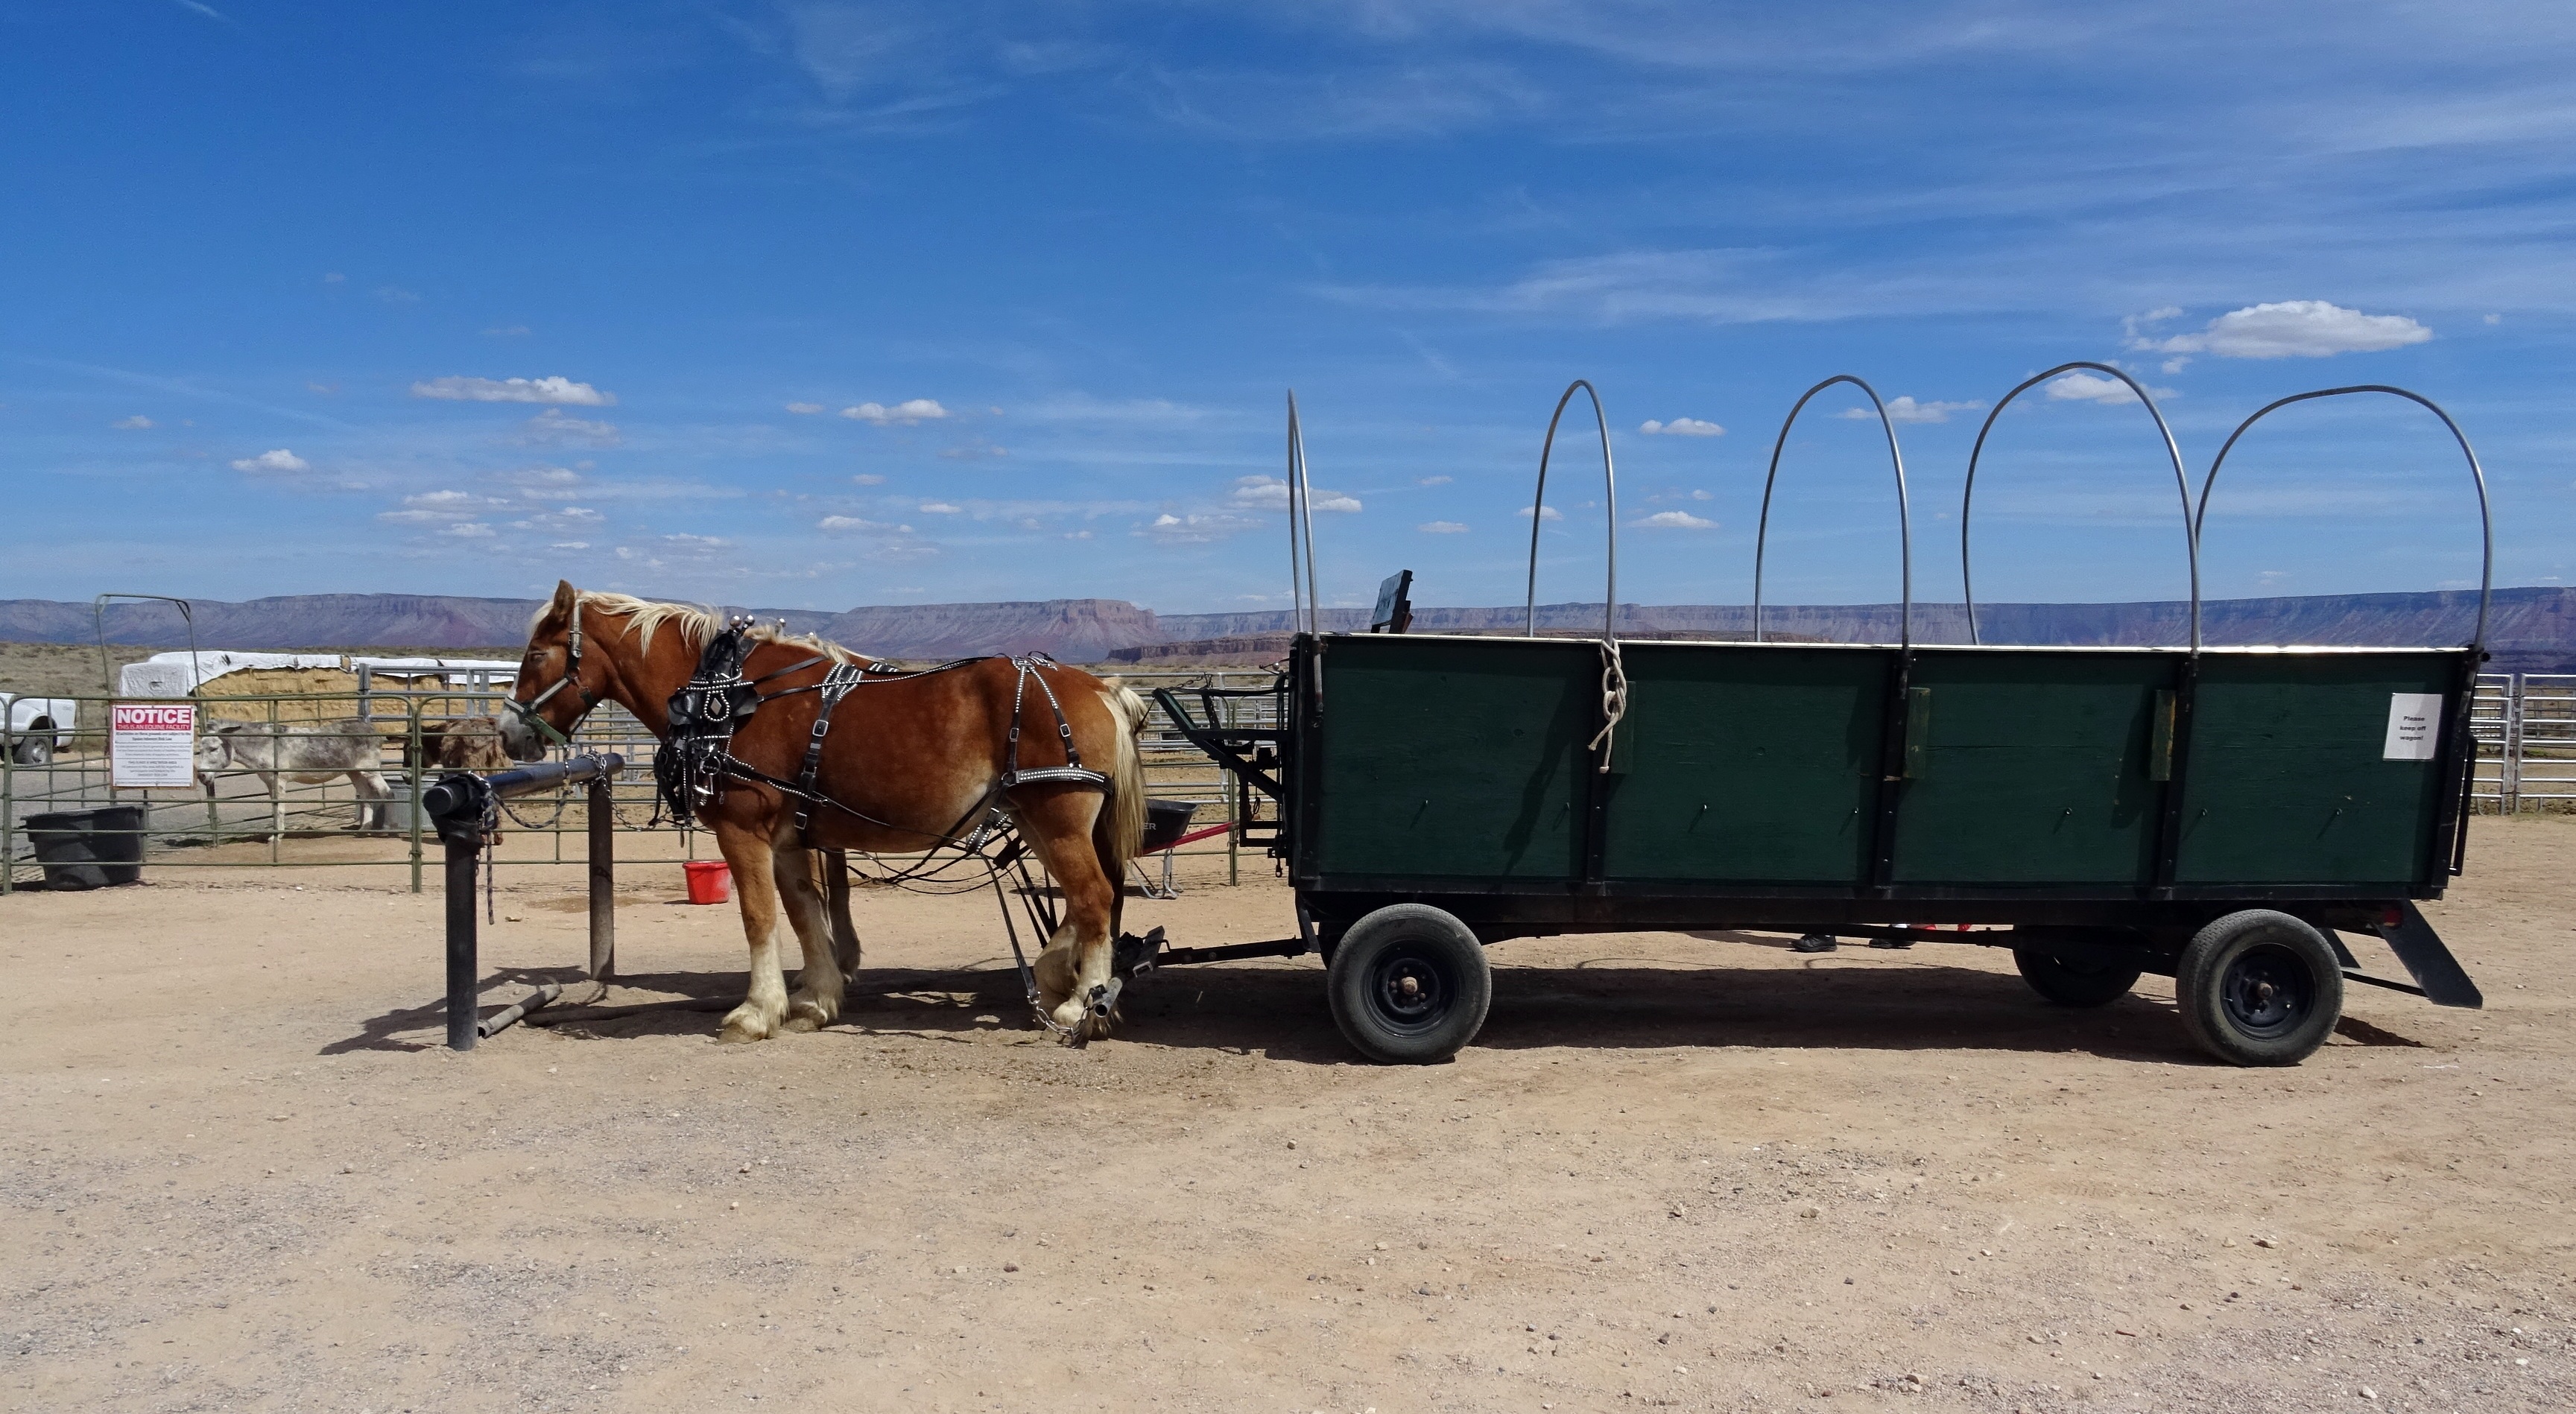
wagon, cart, transport, vehicle, ranch, horse, usa, america, grand canyon, arizona, carriage, indian, land vehicle, horse and buggy, hualapai